Ruth Lorenzo

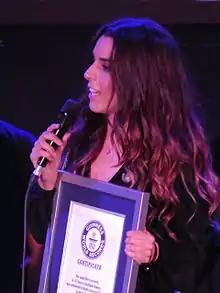
Ruth Lorenzo receiving the World Guinness Records Certificate

At the end of 2016, she started the "Voces Tour" touring Spain, visiting some cities as Madrid, Barcelona, Seville, Valencia and Murcia.